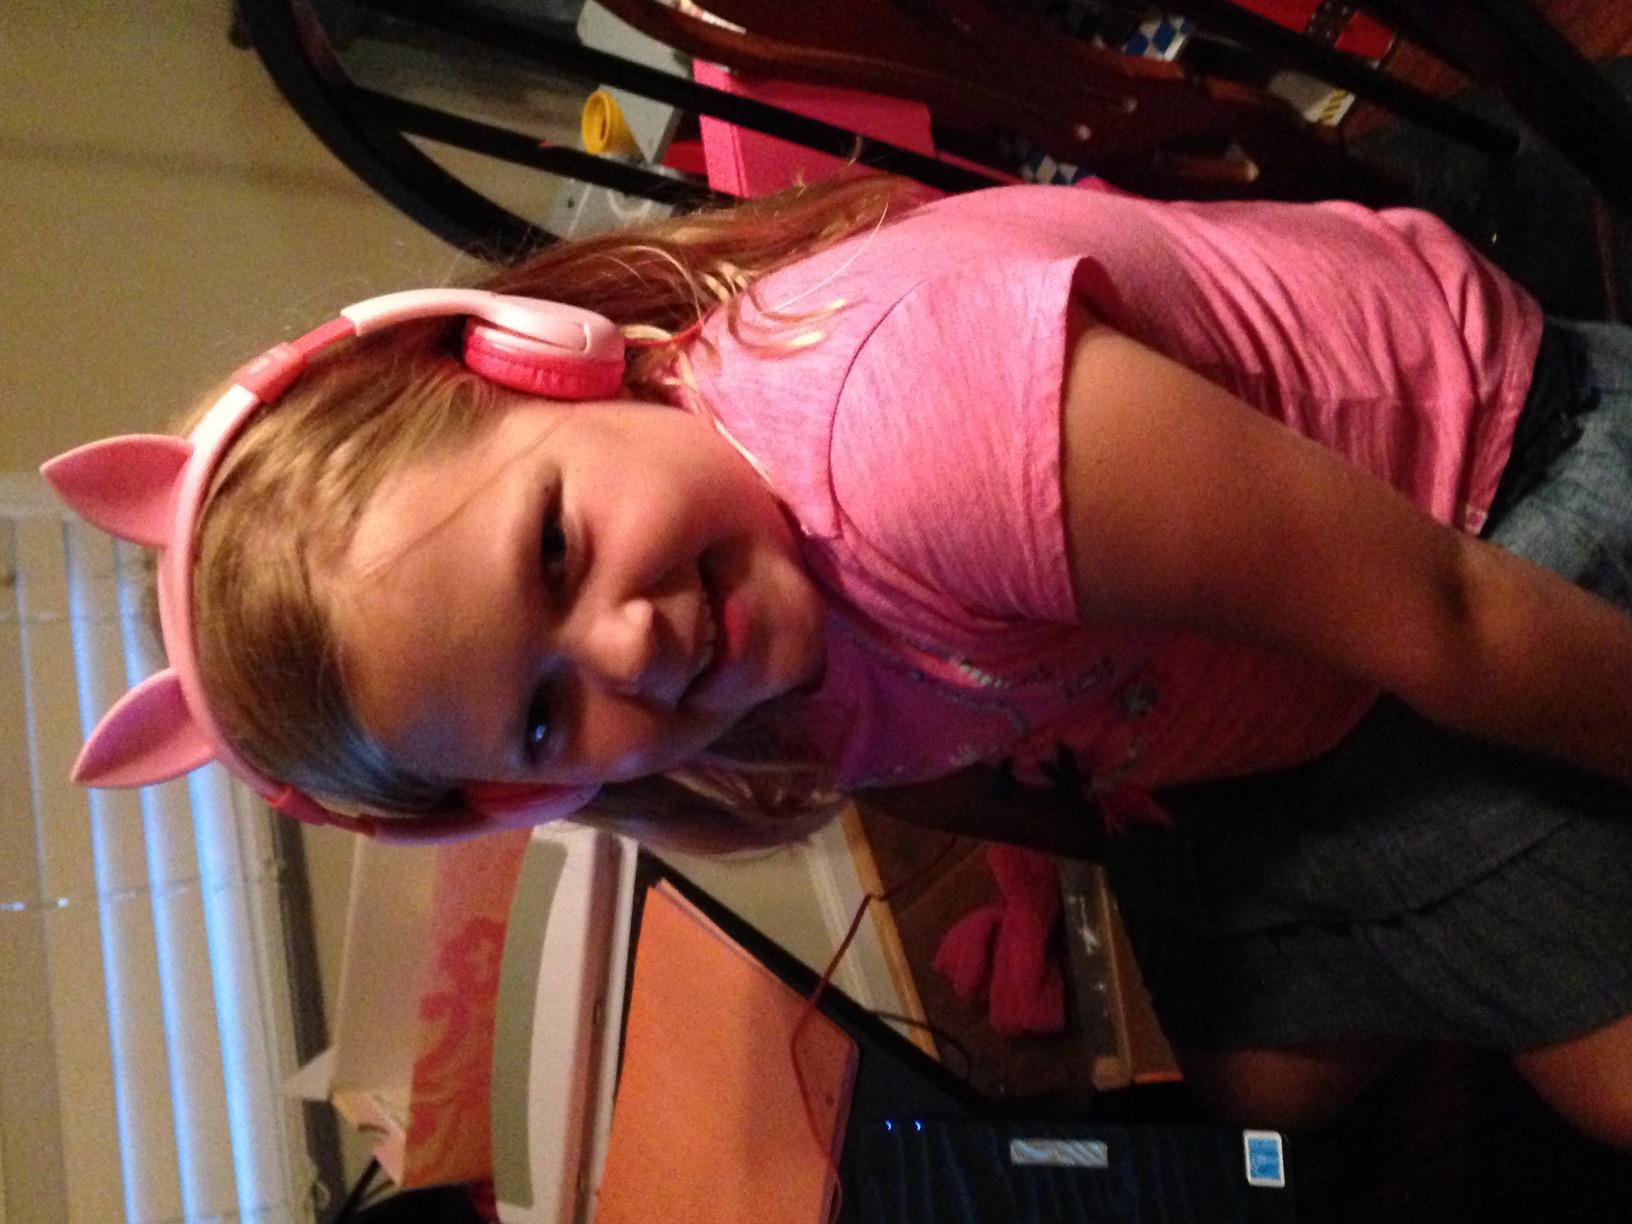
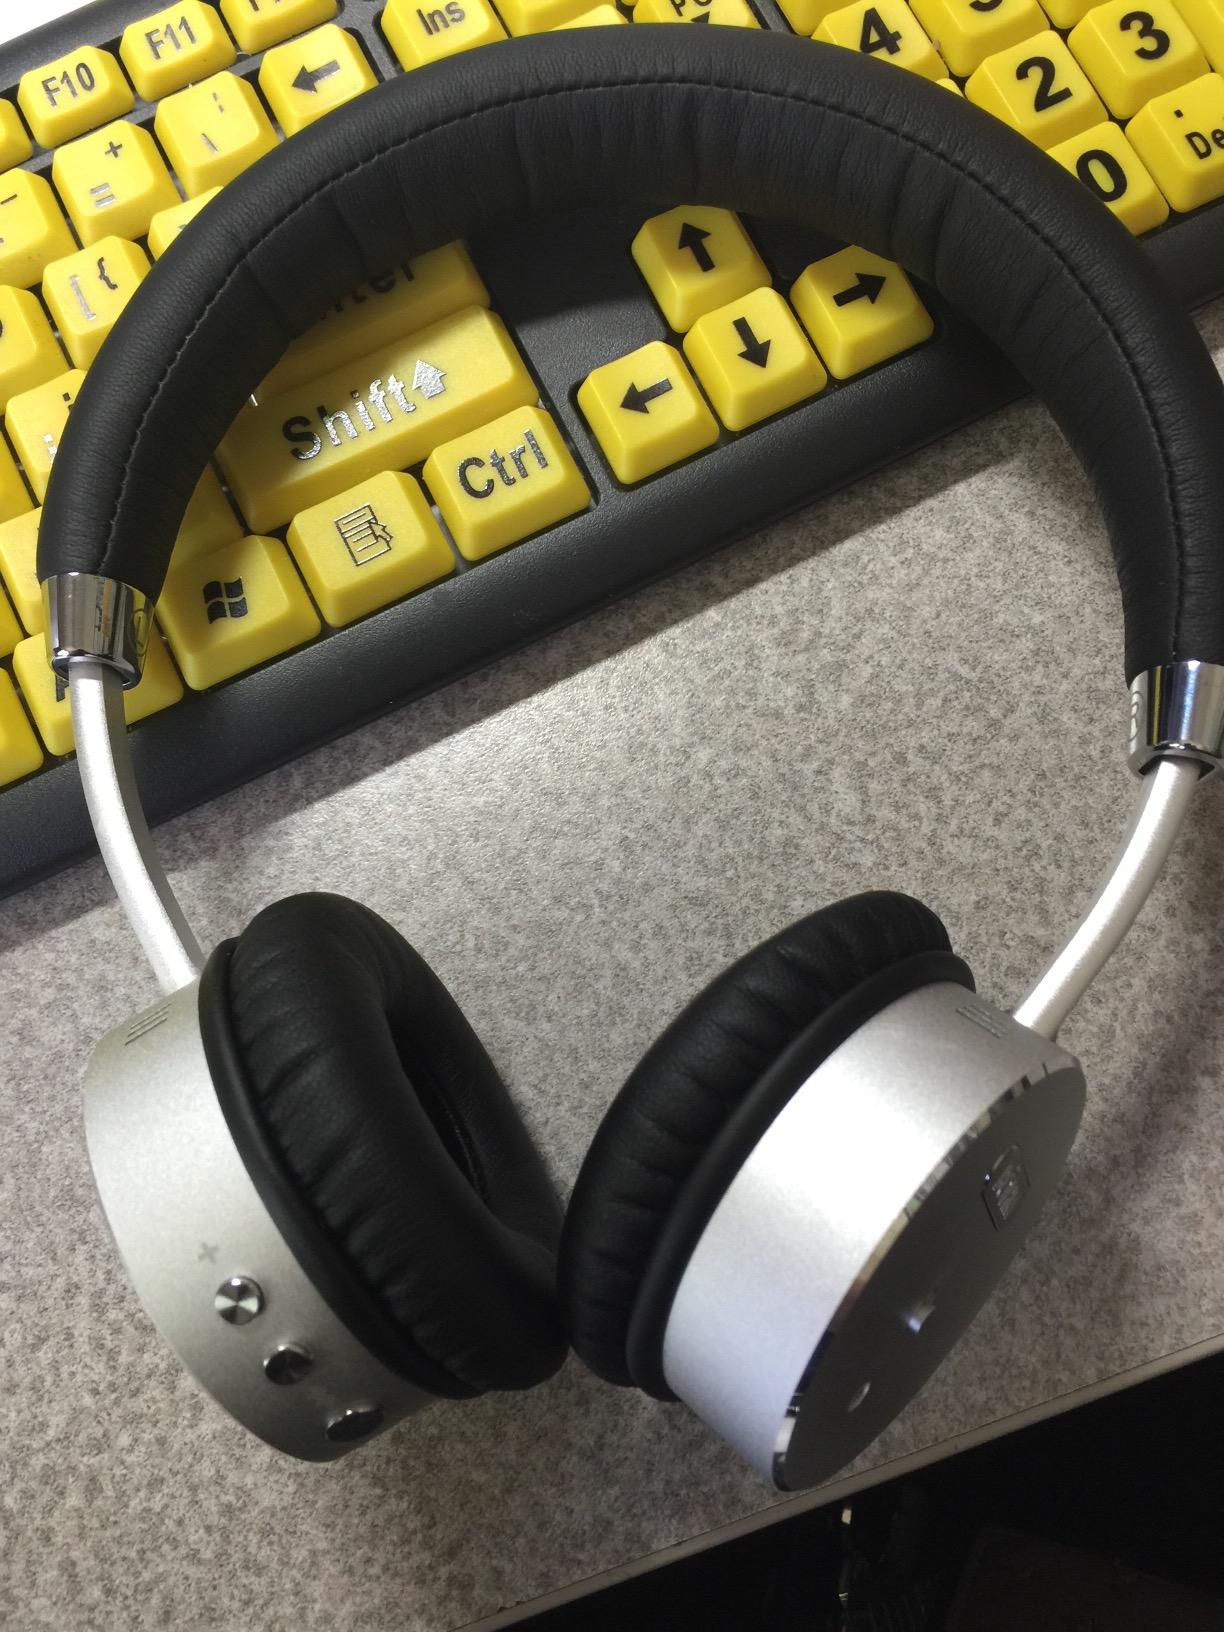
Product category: headphones
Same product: no